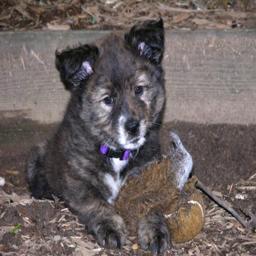
Animal: dogs